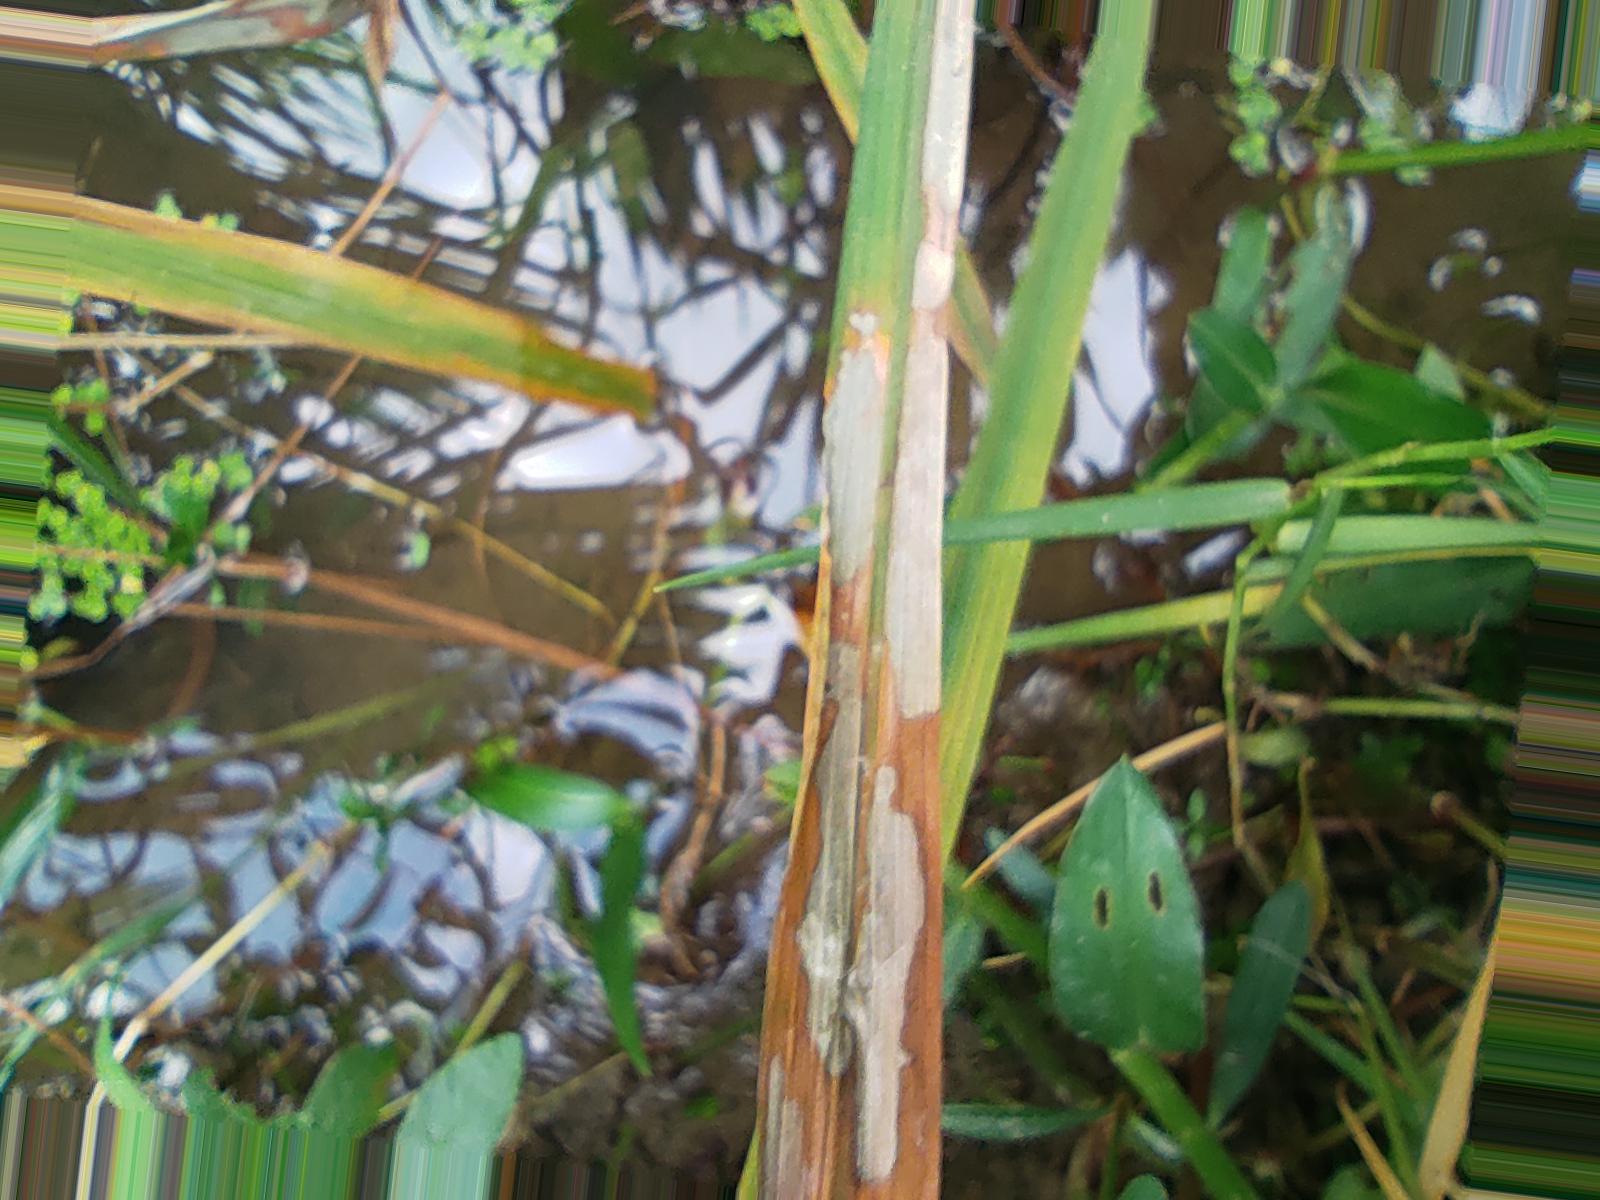
Nhãn: Bệnh Đốm Vằn ( Khô vằn ) ( Sheath Blight )